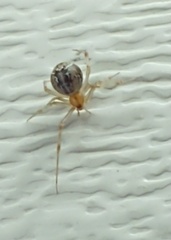
Species: Parasteatoda_tepidariorum